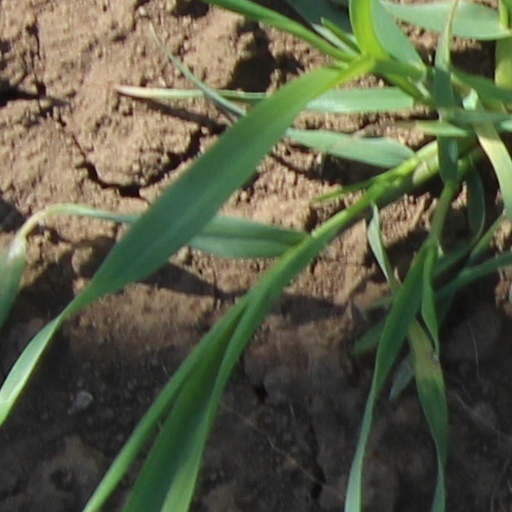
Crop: wheat